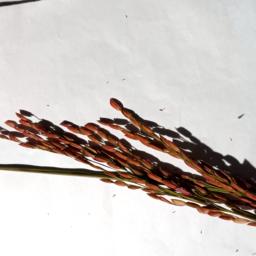
Label: Rice___Neck_Blast